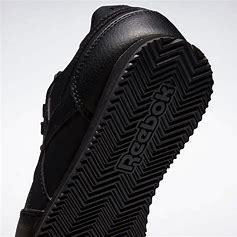
Brand: Reebok
Model: Royal Classic Jogger 3